Rice University

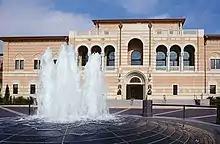
McNair Hall, home to the Jones School of Business

Lovett Hall, named for Rice's first president, is the university's landmark building. Through its Sallyport arch, new students symbolically enter the university during matriculation and depart as graduates at commencement. Duncan Hall, Rice's computational engineering building, was designed to encourage collaboration between the four different departments situated there. The building's foyer, drawn from many world cultures, was designed by the architect to symbolically express this collaborative purpose.